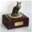
Label: cat